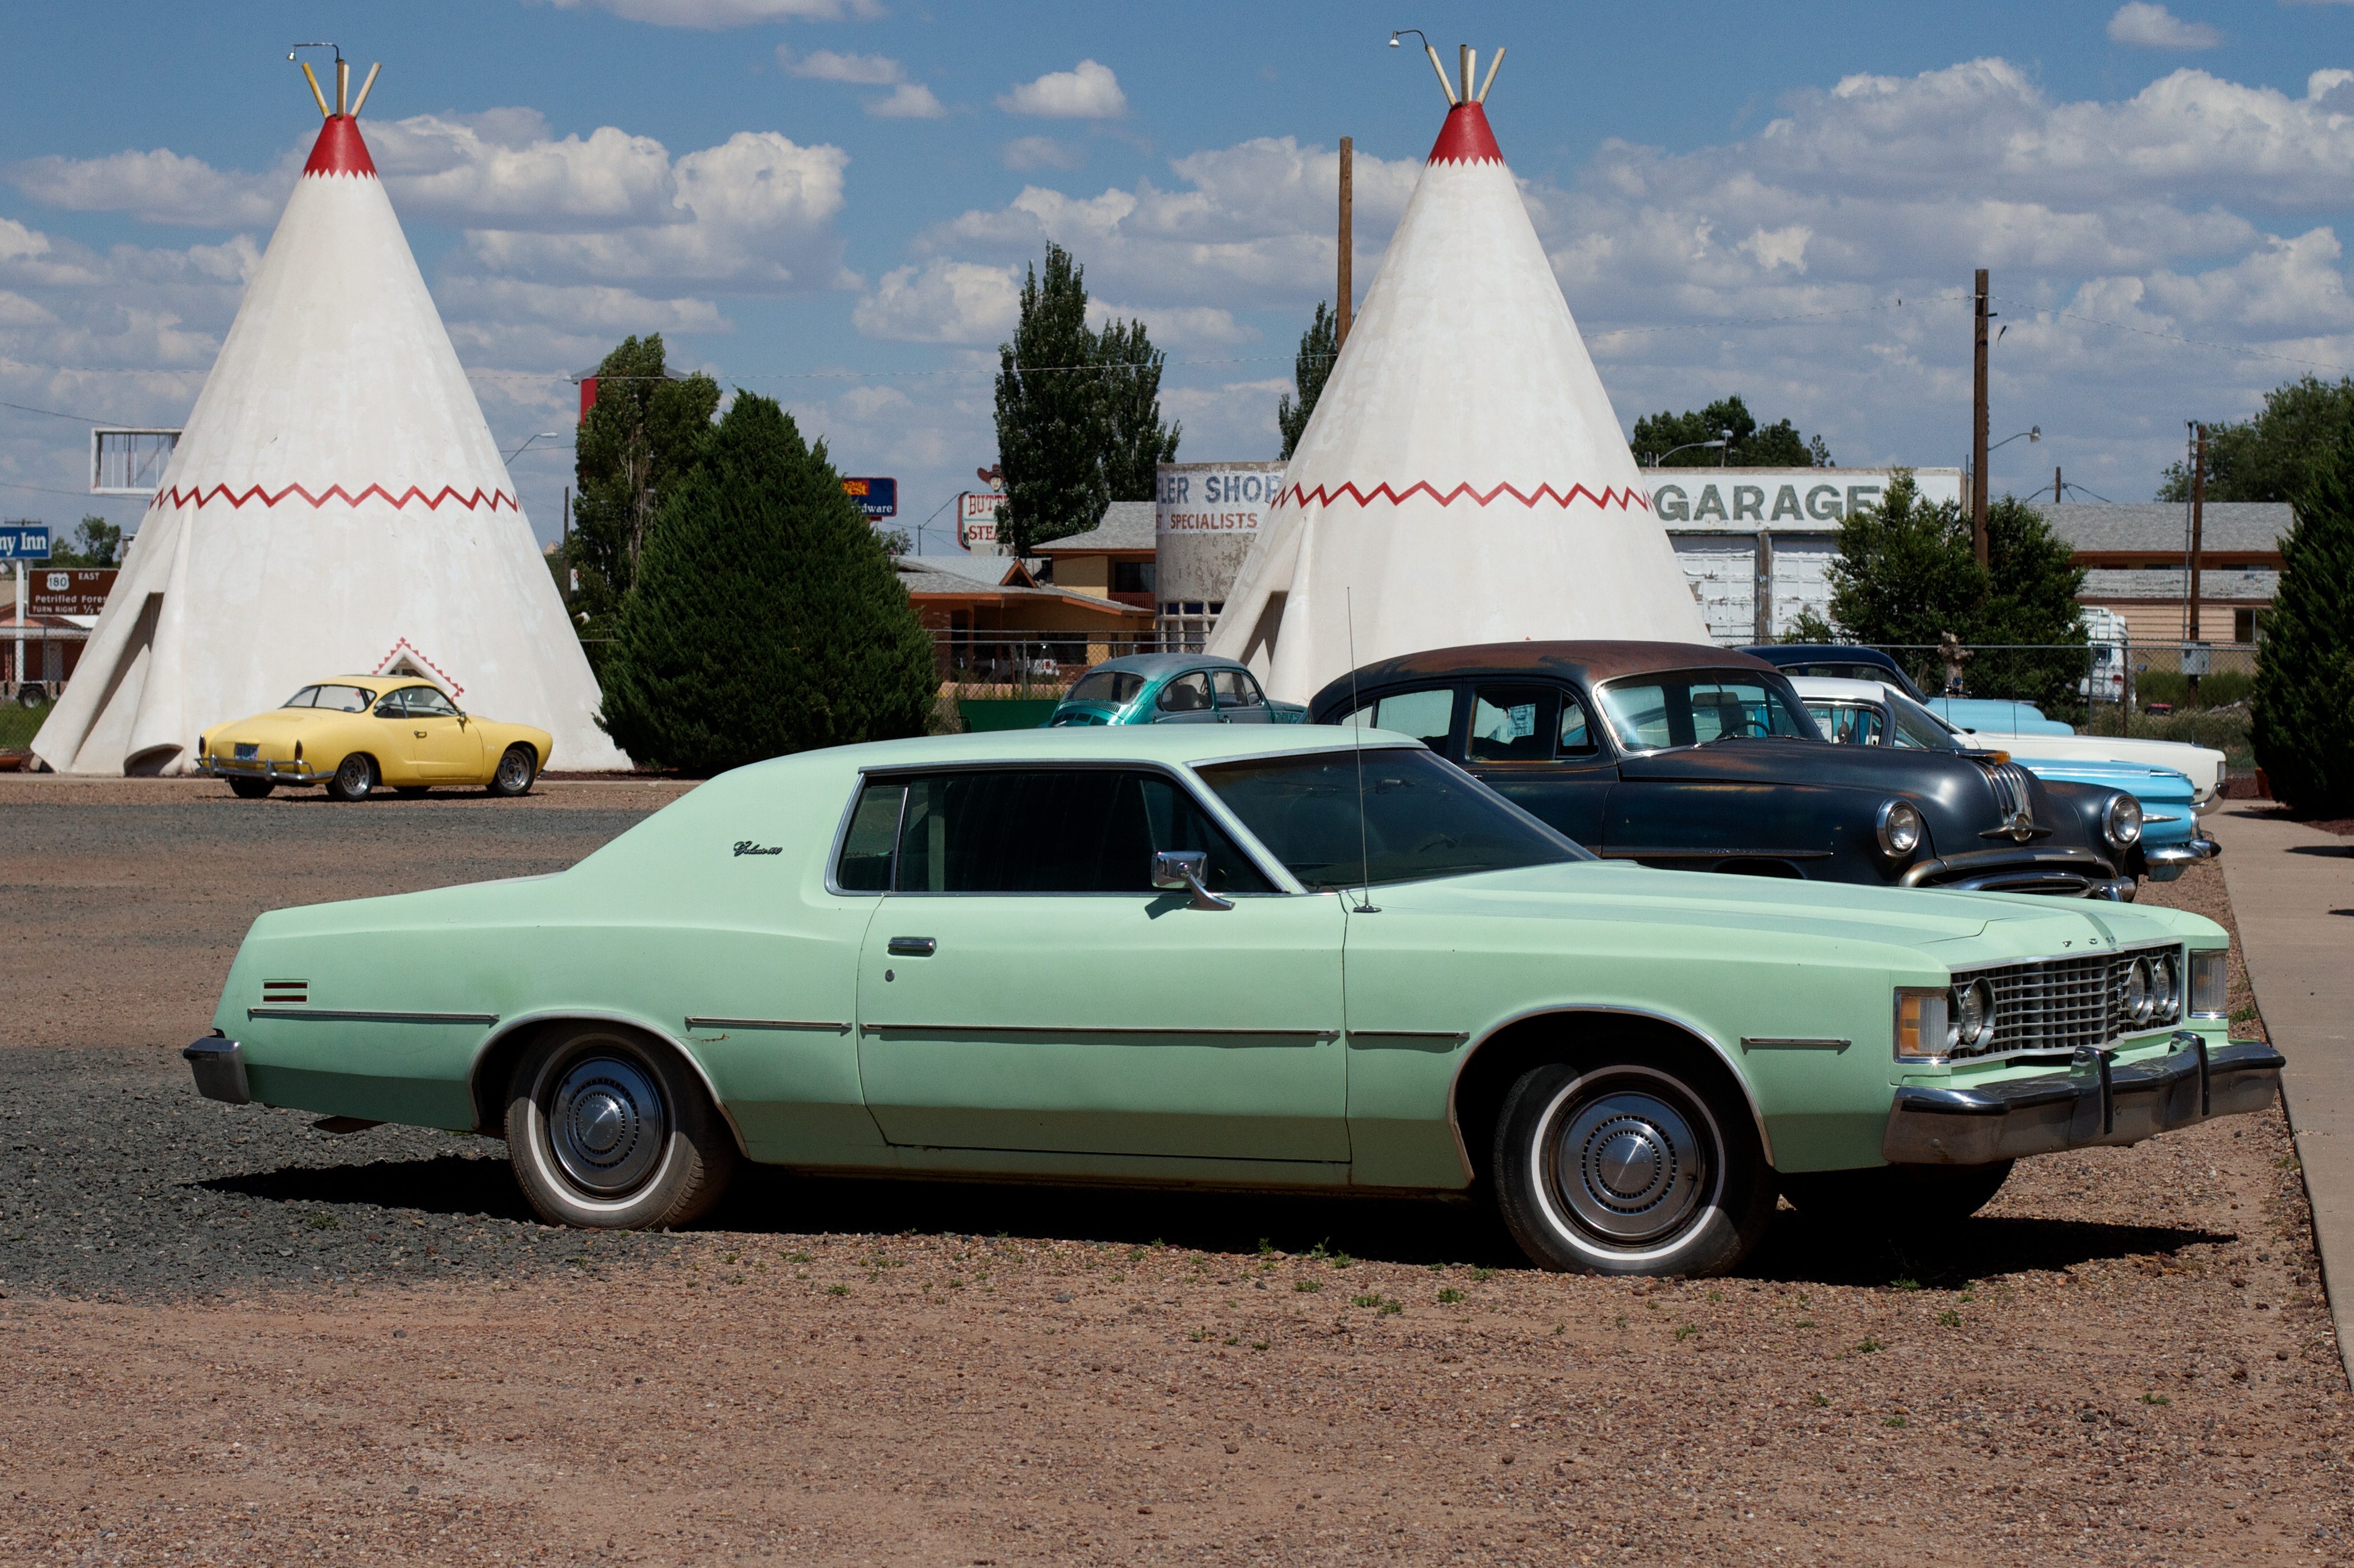
car, vehicle, muscle car, sedan, coupe, land vehicle, automobile make, automotive exterior, compact car, luxury vehicle, full size car